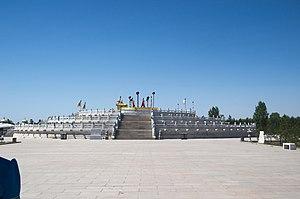
autel des sacrifices au mausolée de Gengis khan, dans le District de Dongsheng à Ordos, en Mongolie-Intérieure, République populaire de Chine.
Le mausolée de Gengis khan est un complexe architectural dédié à la mémoire de Gengis Khan à Ordos. Il serait nommé en mongol Yeke-Etjen-Koro A rapprocher du nom de la bannière d'Ejin Horo où il se situe. Enfin, le site est également nommé les Huit Yourtes blanches, car il contient huit yourtes, dont l'une est considérée contenir les reliques de Gengis Khan et les sept autres des reliques de sept de ses proches.